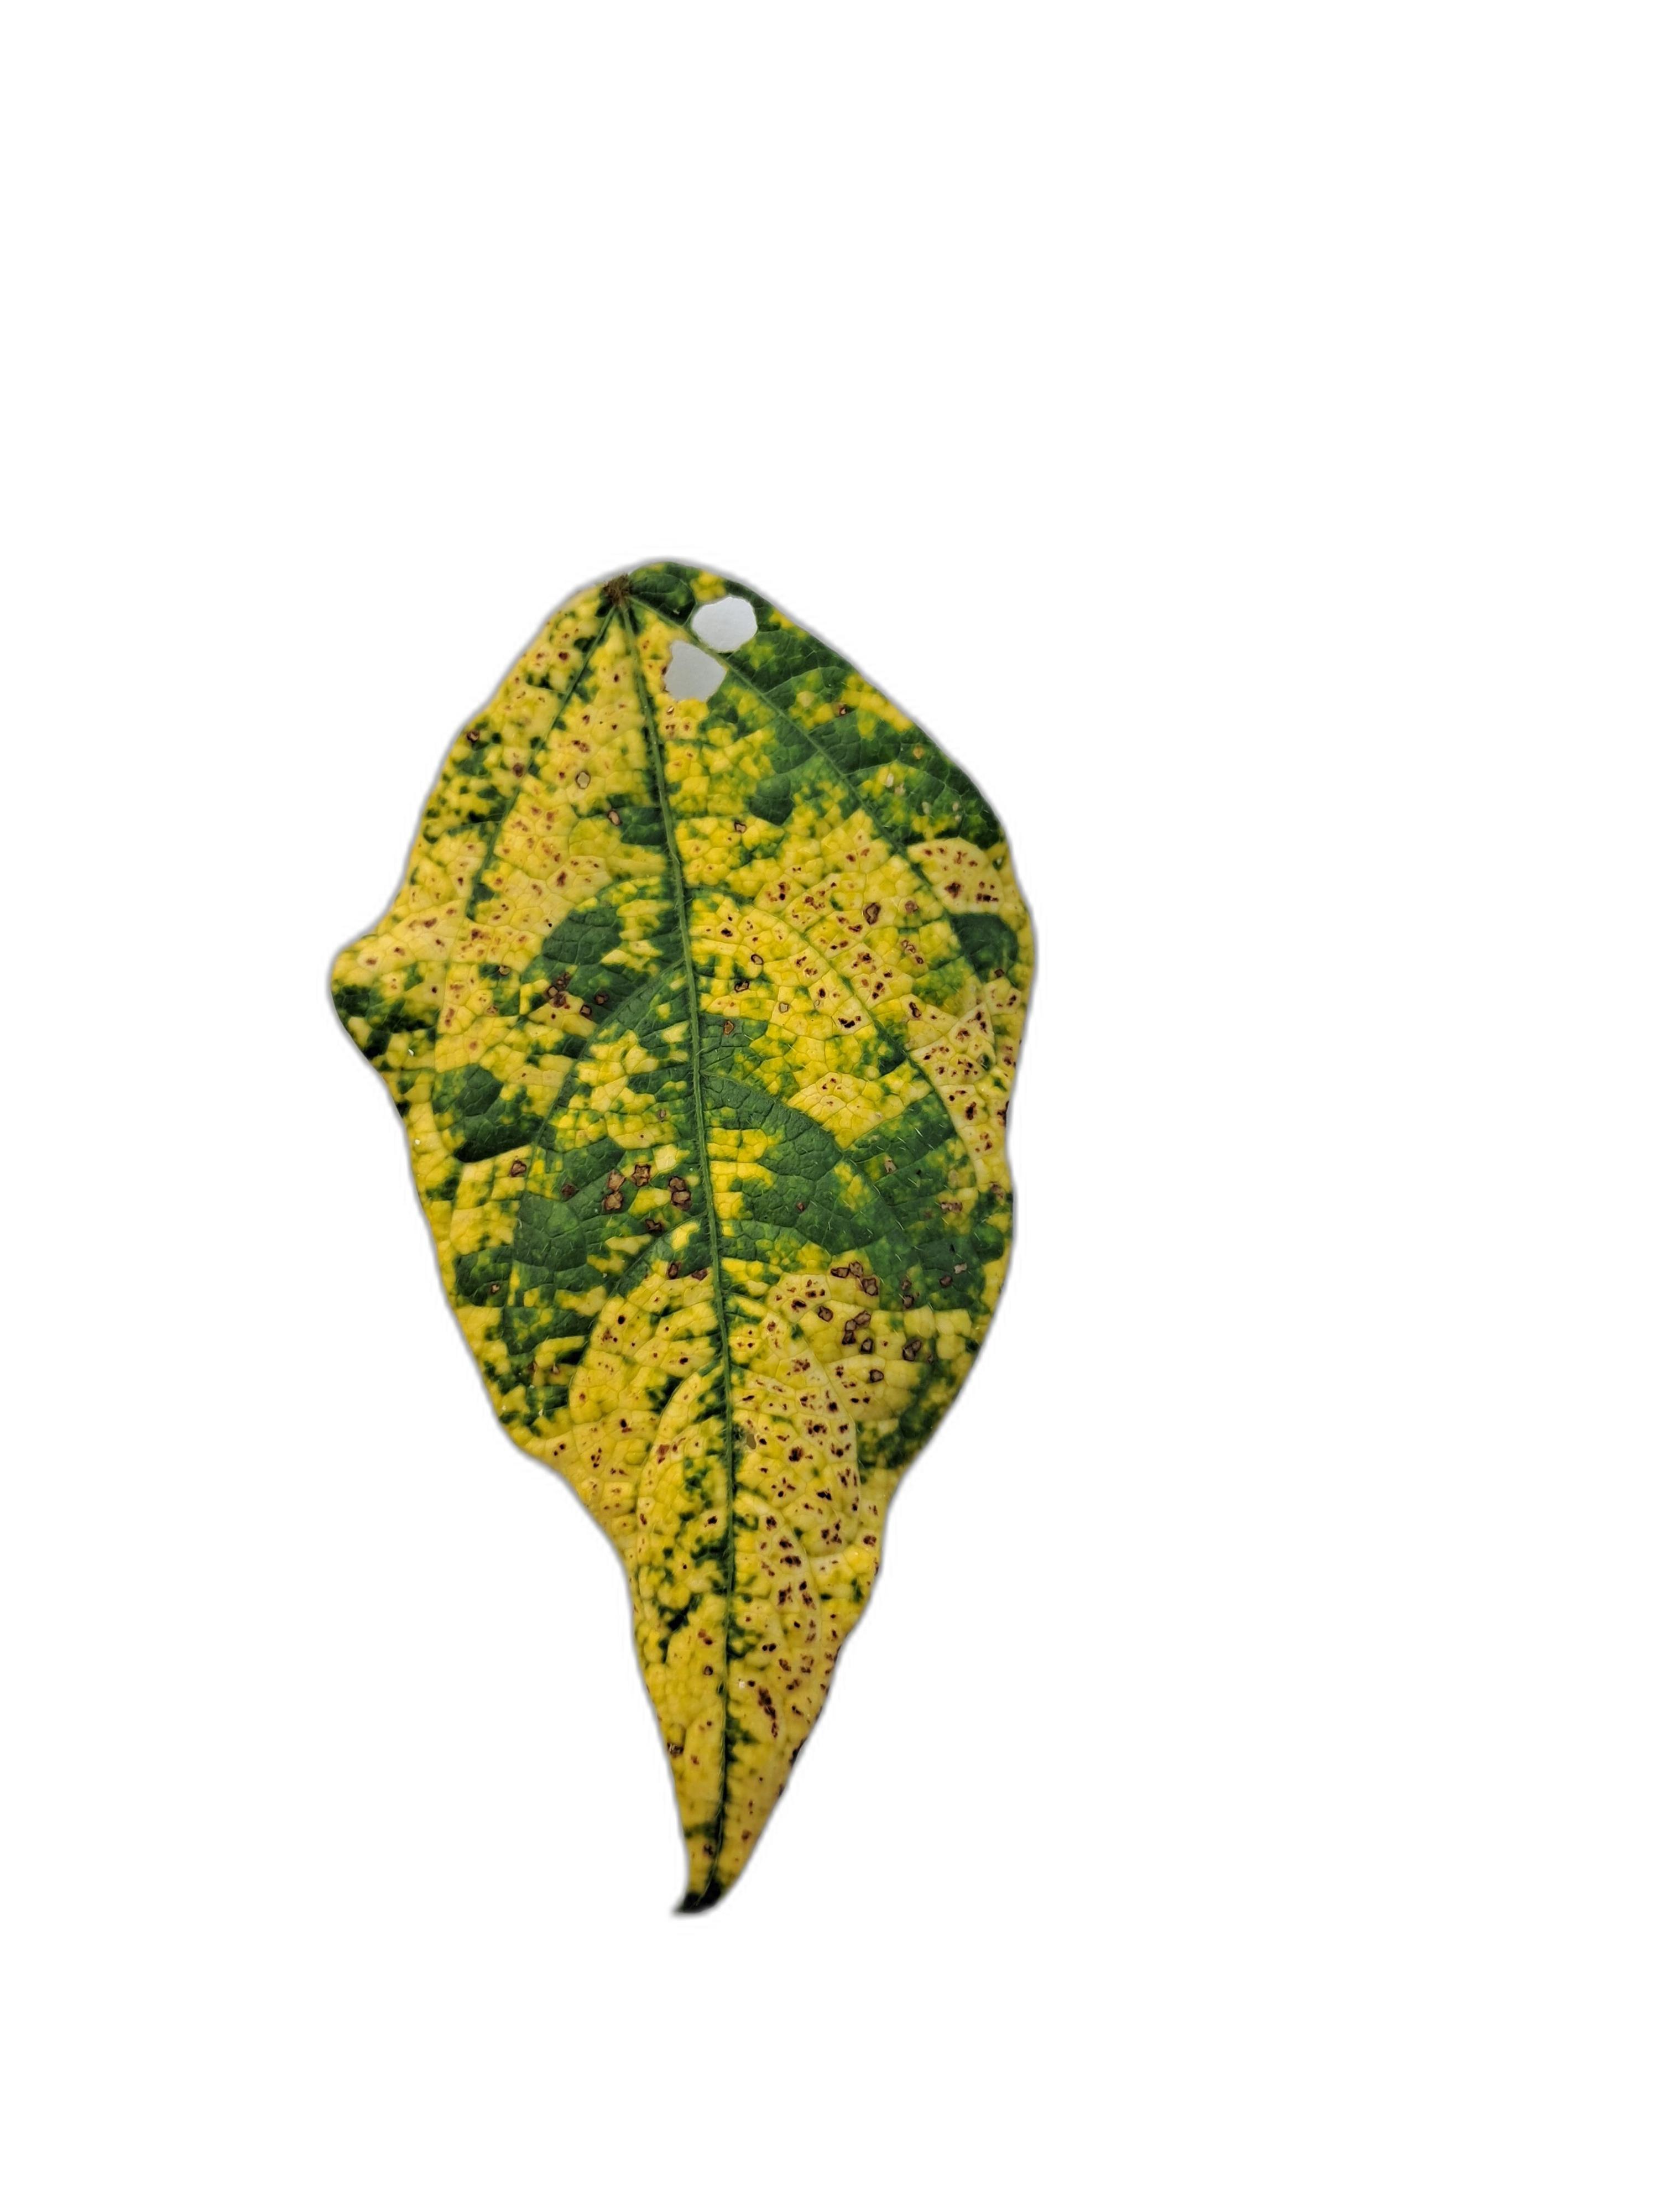
Label: Yellow Mosaic